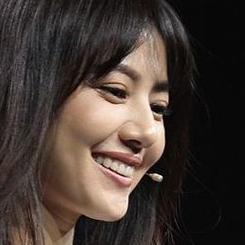
Age: 33